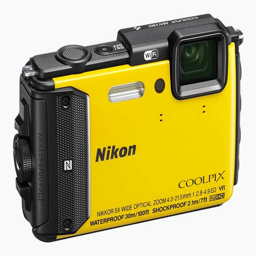
a photo of the waterproof camera